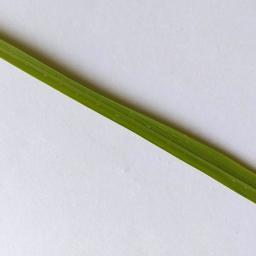
Label: Rice___Healthy